Mintaro, South Australia

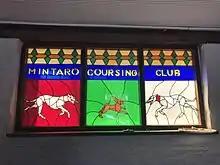
Leadlight window at the historic Magpie & Stump Hotel

During the 1860s and 1870s public buildings appeared in the town, including a school, and a substantial number of Irish Catholics settled in and around Mintaro. In 1876 the population was recorded as 400. The Burra mine closed in 1877, but Mintaro continued to develop as a rural service centre during the 1870s and early 1880s, when pastoral and agricultural activities boomed in the state's mid north.